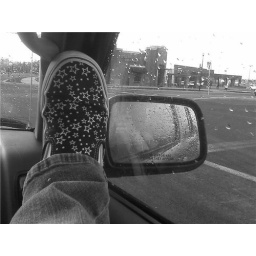
my vans shoe in the window while it was raining.